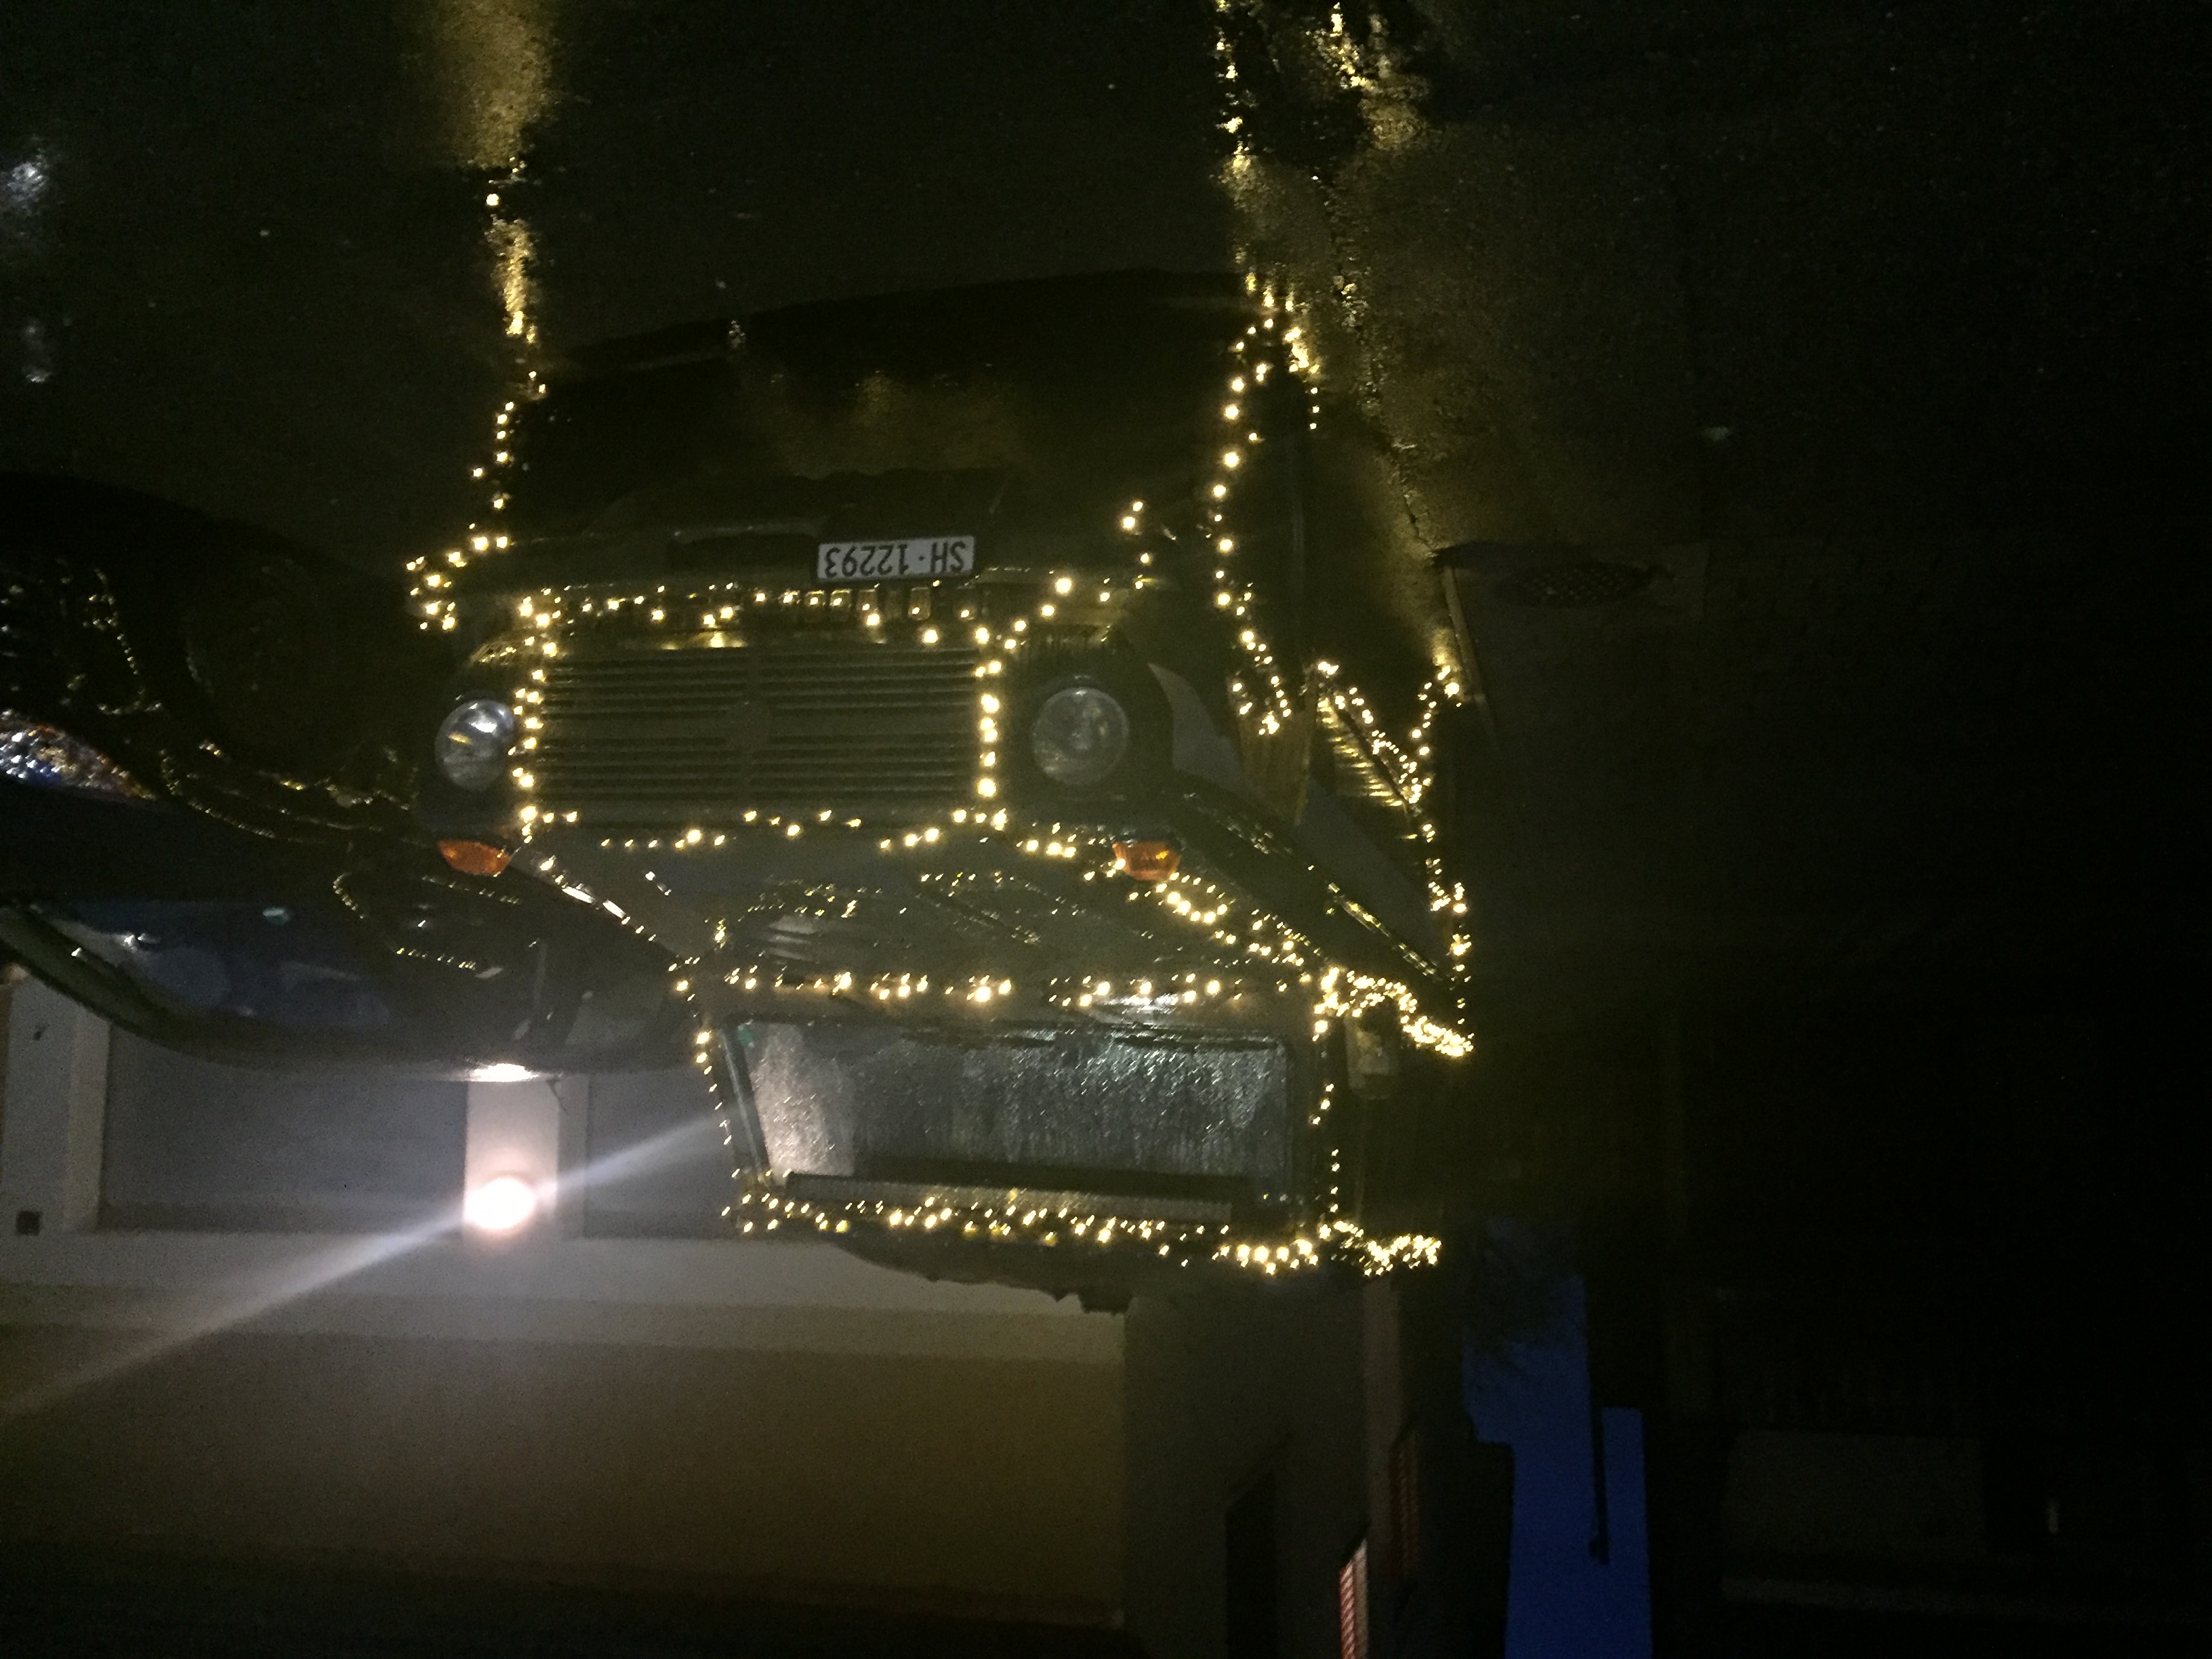
light, night, lighting, water, sky, darkness, electricity, architecture, space, midnight, city